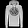
Label: Pullover